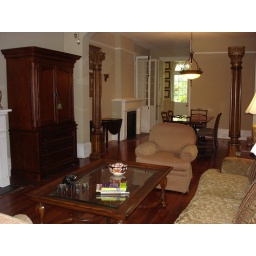
Note doors past mantle in dining room lead to master (king) bedroom.  Credenza holds TV and DVD player.